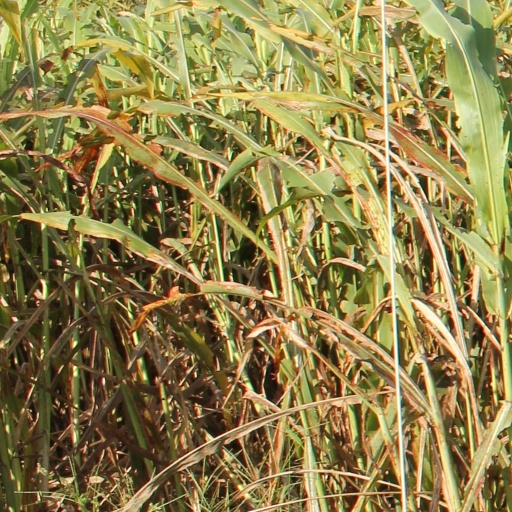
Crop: sorghum